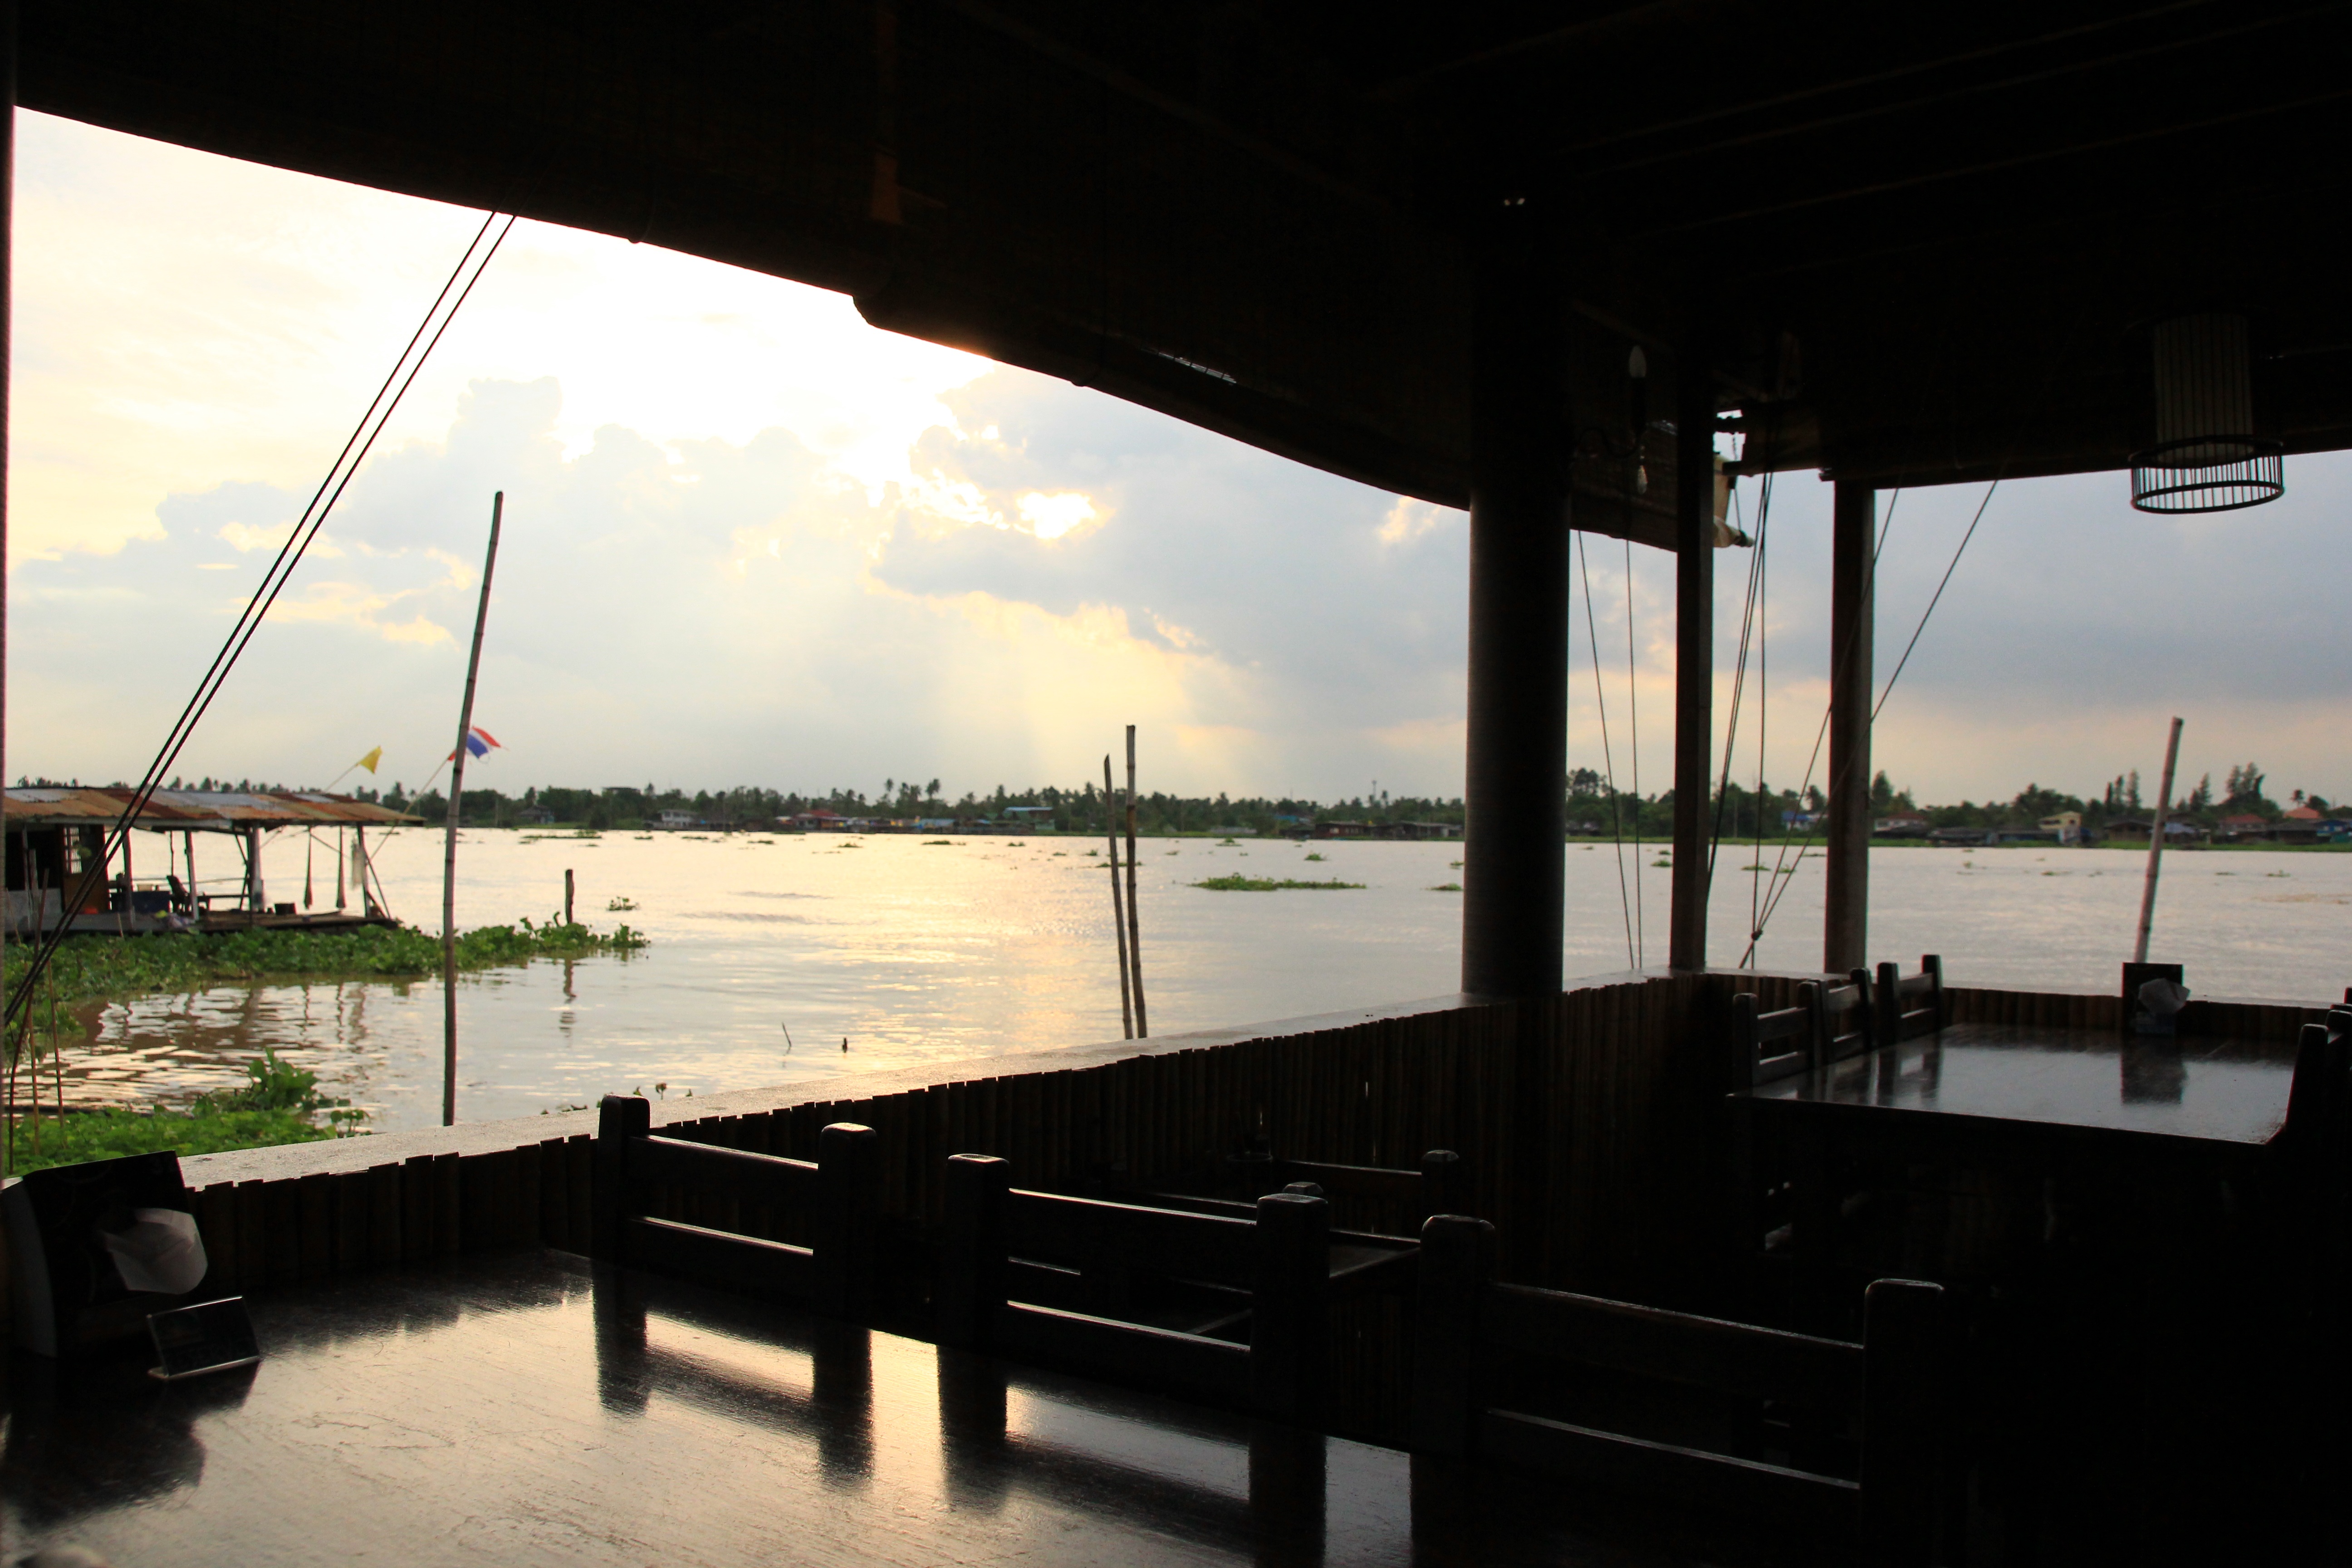
landscape, sea, water, dock, sunrise, sunset, boat, restaurant, pier, vacation, travel, seaside, vehicle, marina, waterfront, outdoors, bangkok